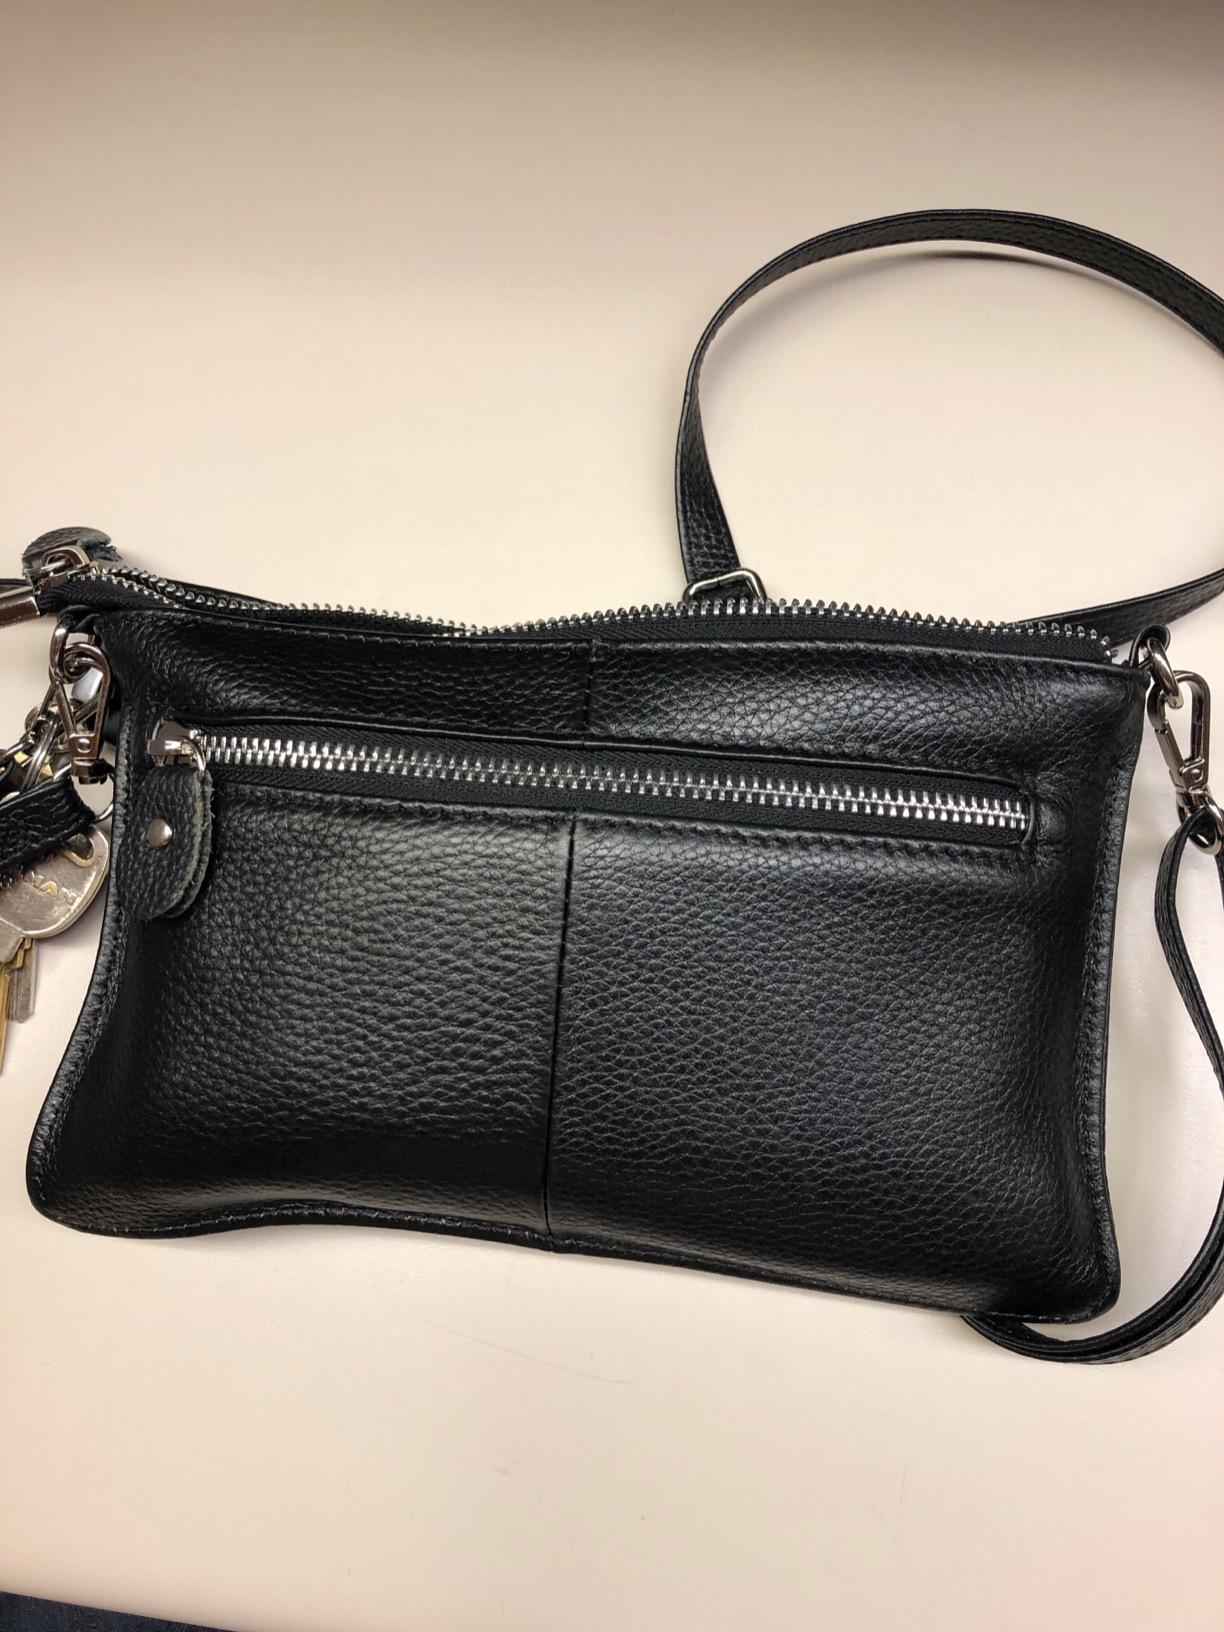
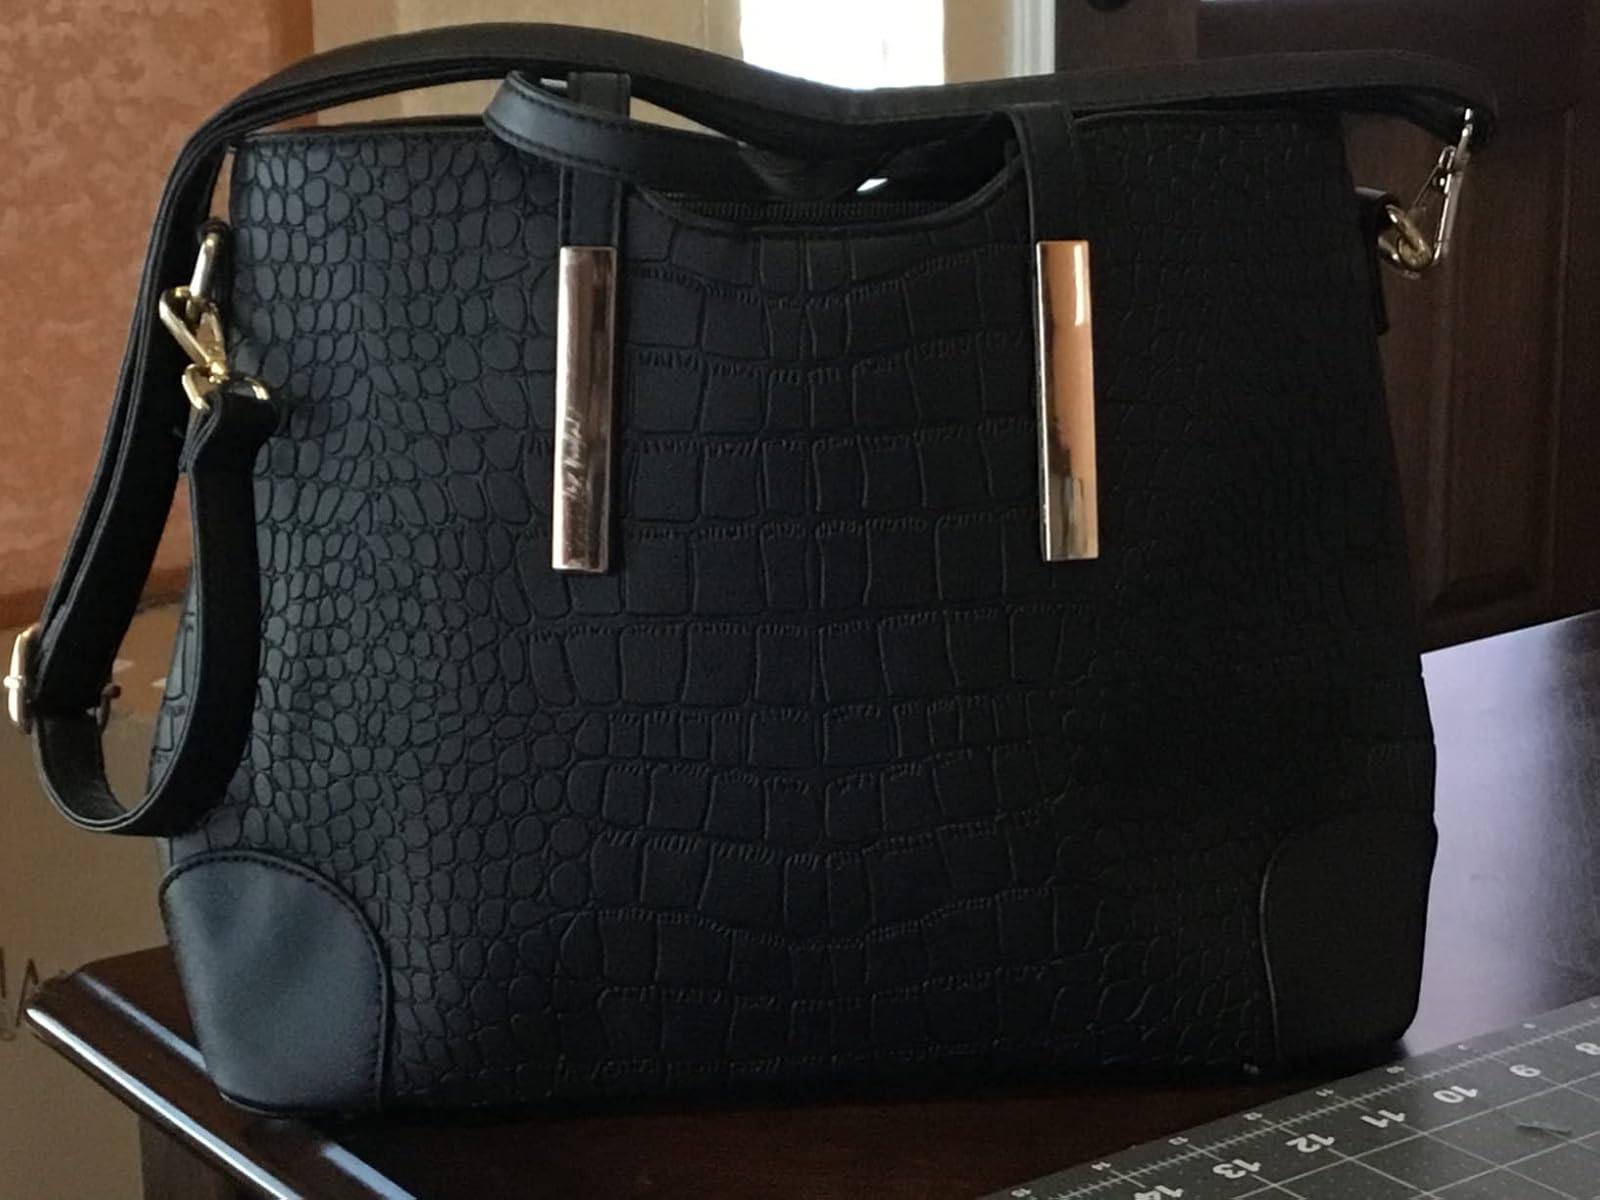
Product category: accessories_handbag
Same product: no